Athol Murray College of Notre Dame

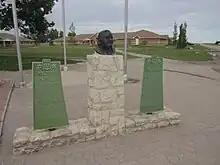
"Père" plaques on the grounds of Athol Murray College of Notre Dame at Wilcox, Saskatchewan

On December 22, 2021, TSN broke a story about a Notre Dame student who claimed to have been the victim of "a series of vicious sexual, physical and psychological assaults during his time at Notre Dame" in 1986 and has been unable to get an apology for what happened to him since 1999. The hazing incidents included him being forced by other students to eat Kraft Dinner that had been cooked in human urine, to play a tug-of-war-like game wherein his genitalia were attached to those of another student and stretched, and to massage the buttocks of senior students. The student allegedly visited the school nurse at least twice each week because of the beatings, but the nurse never informed his parents of the incidents. A dorm supervisor who witnessed an alleged incident where students whipped the victim with wet towels while he was forced into a jetliner position allegedly ignored the incident. The student fled the school but was forced back inside. The next day, his mother arrived at the school to take him home, and the dorm supervisor informed him that he was being expelled for having left the school without permission, and that the alleged abuse was being investigated. The alumnus filed a negligence lawsuit against the school in 2018, which is ongoing. Notre Dame has not yet apologized for the hazing—which has resulted in mental health challenges and suicide attempts by the victim—and claims that the student's records went missing.